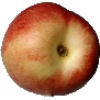
Label: Nectarine 1